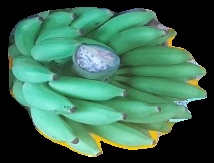
Variety: elakki-bale
Grade: grade2